First Baptist Church in America

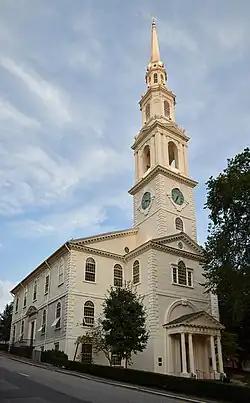
Front elevation, 2020

The First Baptist Meetinghouse, also known as the First Baptist Church in America is the oldest Baptist church in the United States. The Church was founded in 1638 by Roger Williams in Providence, Rhode Island. The present church building was erected between 1774 and 1775 and held its first meetings in May 1775. It is located at 75 North Main Street in Providence's College Hill neighborhood. It was designated a National Historic Landmark in 1960. It is affiliated with the American Baptist Churches USA.